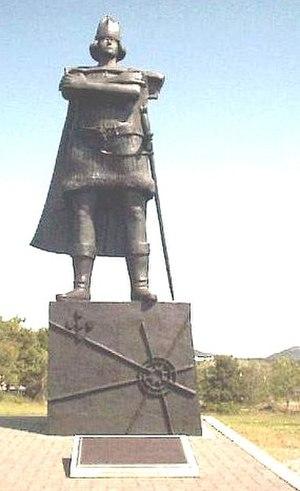
Gaspar Corte-Real est un explorateur portugais. Il était le plus jeune des trois fils de João Vaz Corte-Real, ses frères étaient Miguel et Vasco Anes.